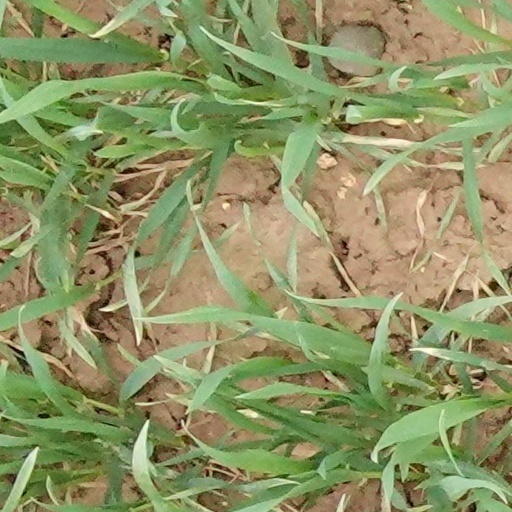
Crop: wheat